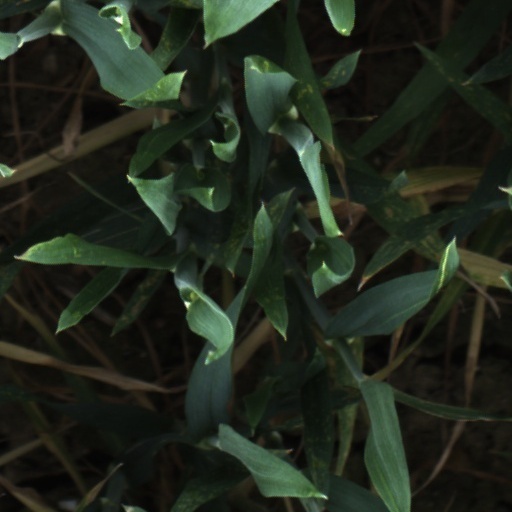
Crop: wheat